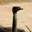
Label: bird